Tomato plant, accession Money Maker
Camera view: tilt-top (135 deg); turntable rotation: 120 degrees
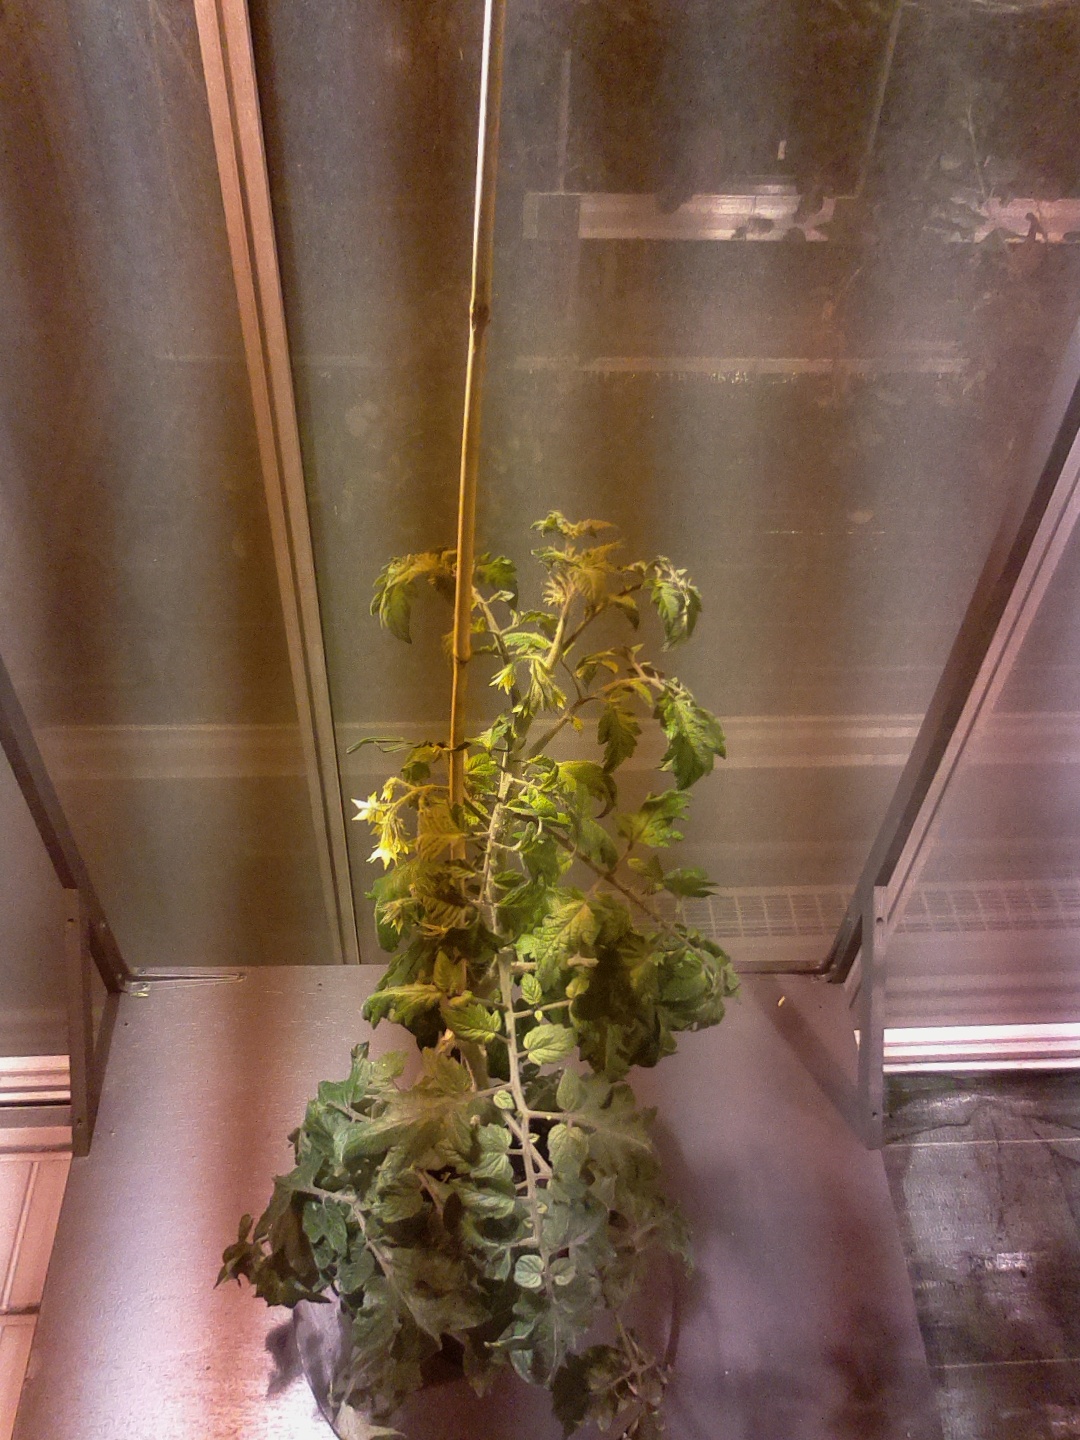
BBCH growth stage 69: End of flowering, 90%-100% of flowers open, more petals falling